Khaled (musician)

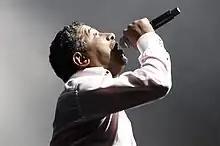
Khaled performing in Marseille (2009)

On 12 January 1995, Khaled married 27 year old Samira Diabi. Together, they have four daughters and one son.